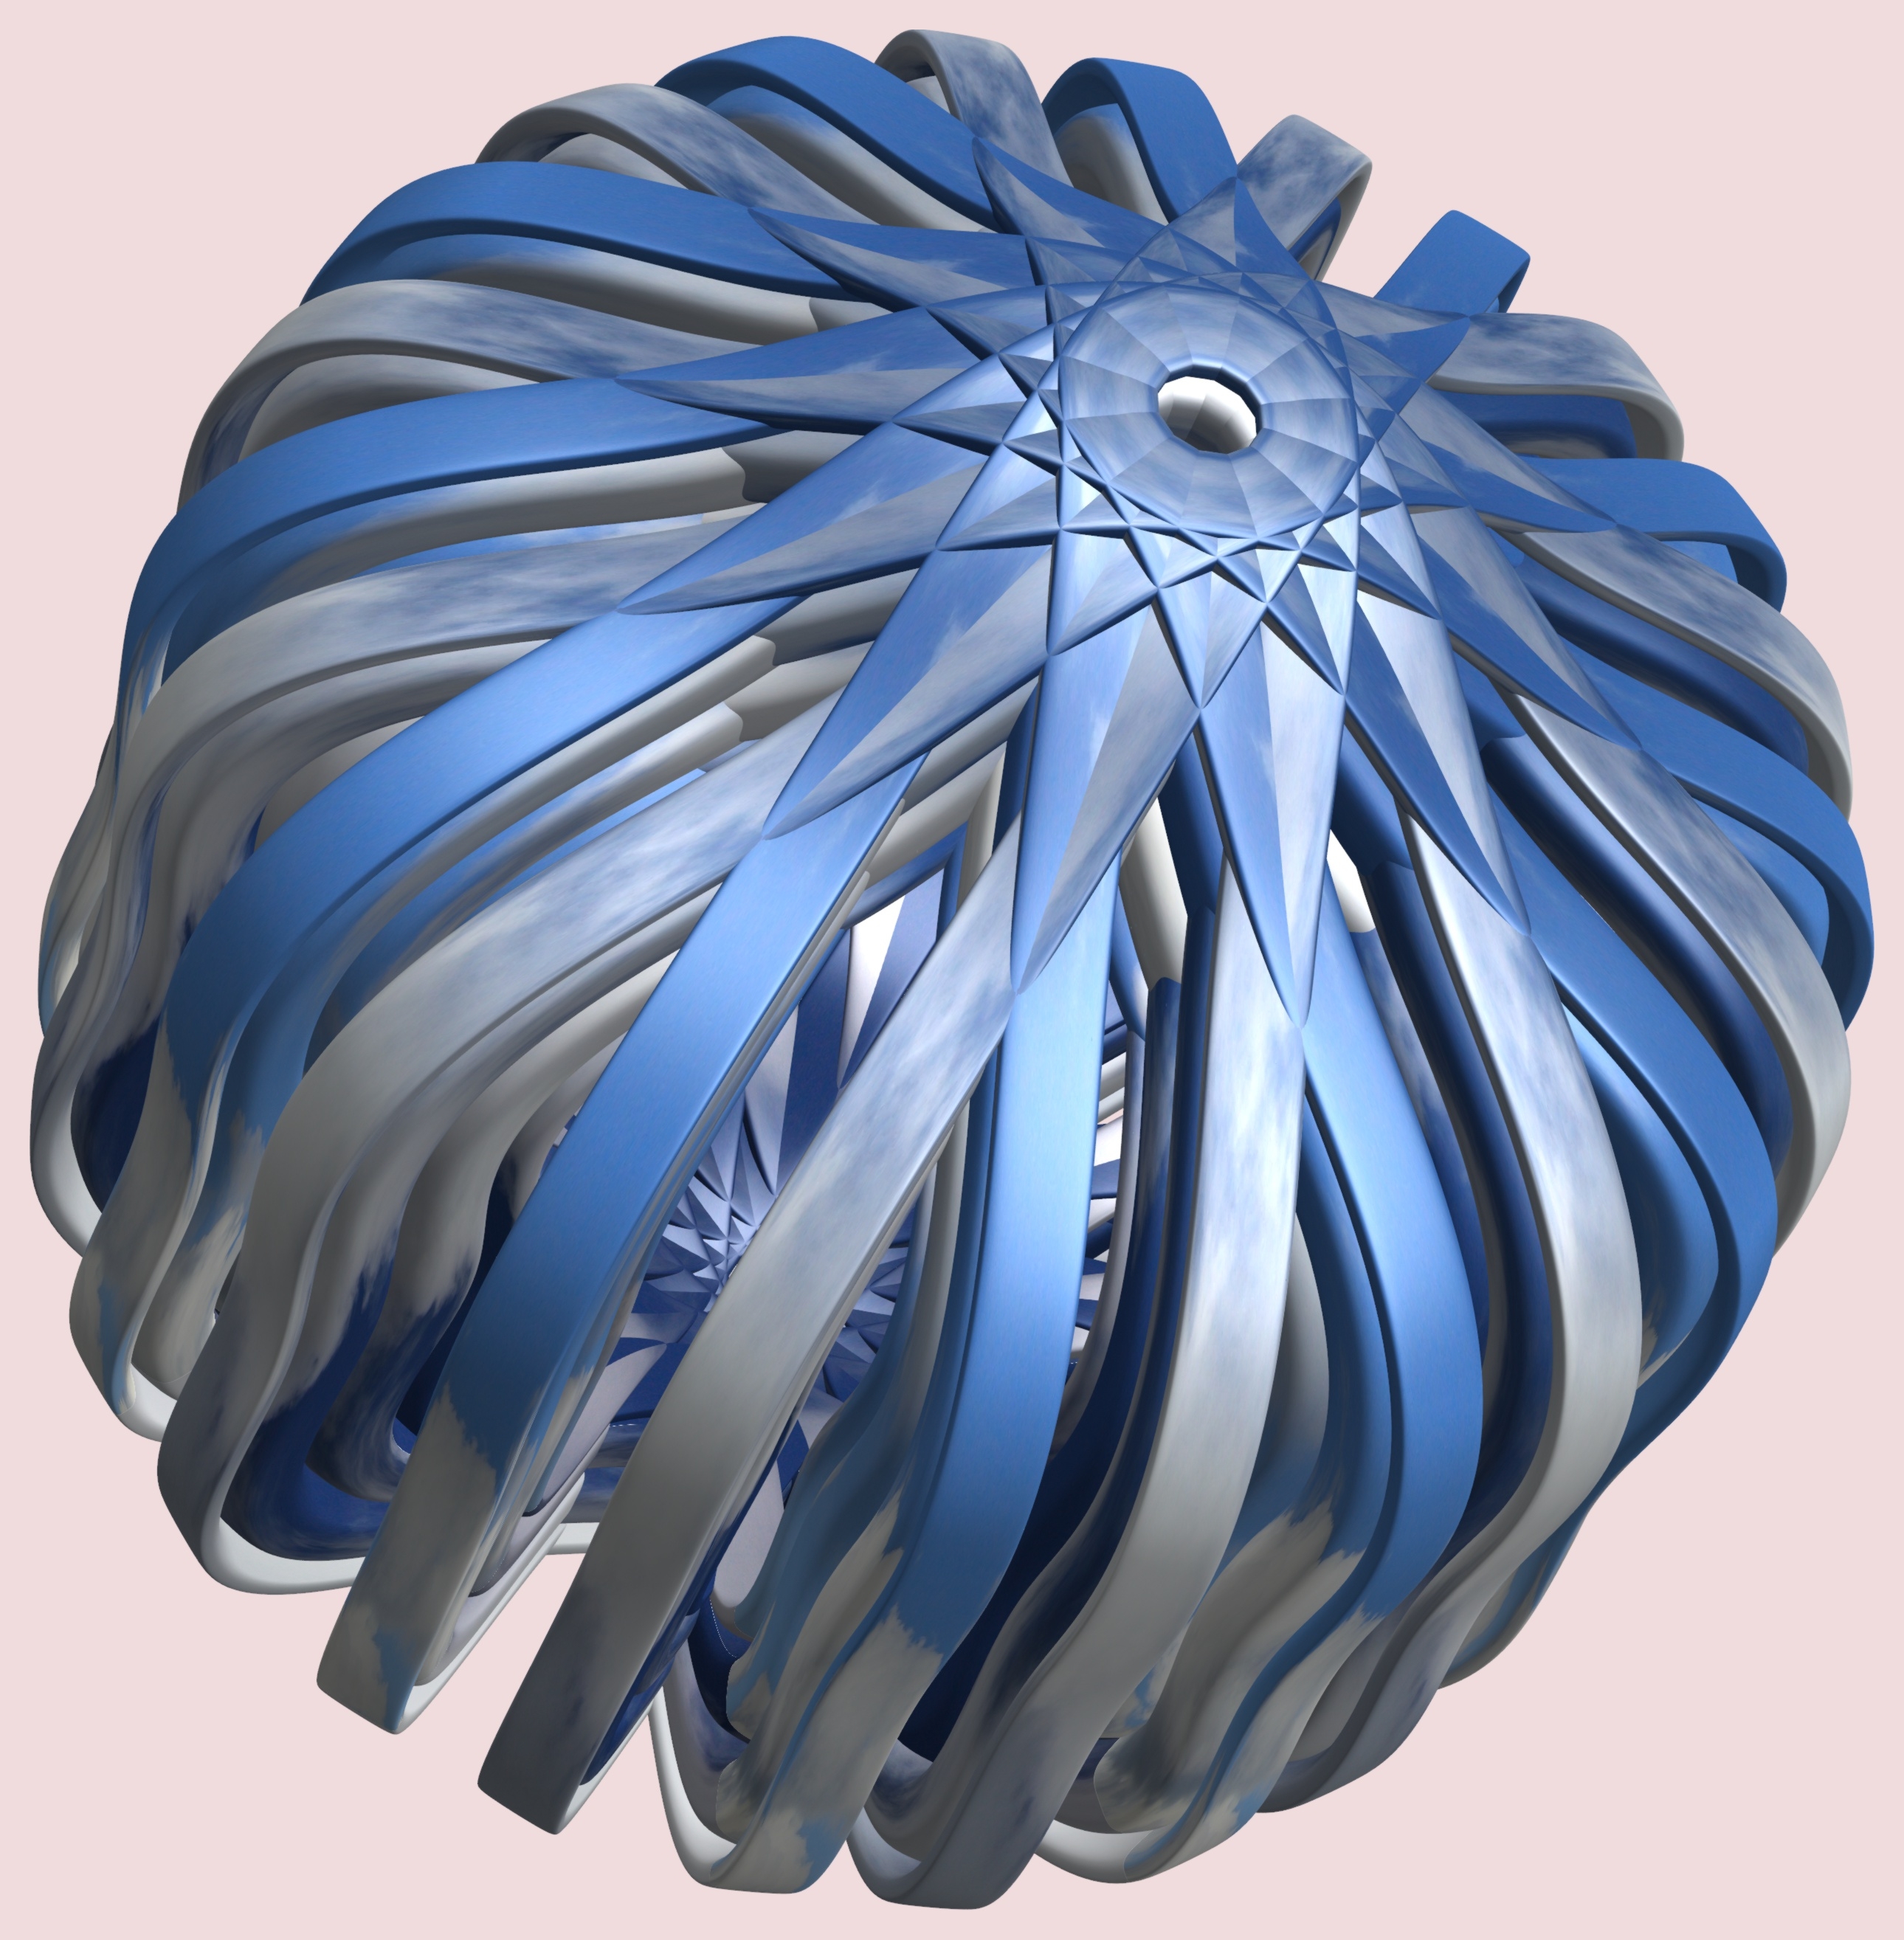
structure, wheel, texture, pattern, blue, clothing, lighting, headgear, cool image, design, cap, symmetry, 3d, graphic, torus, mathematica, cg, parametricplot3d, code, program, algorithm, mapping, fashion accessory